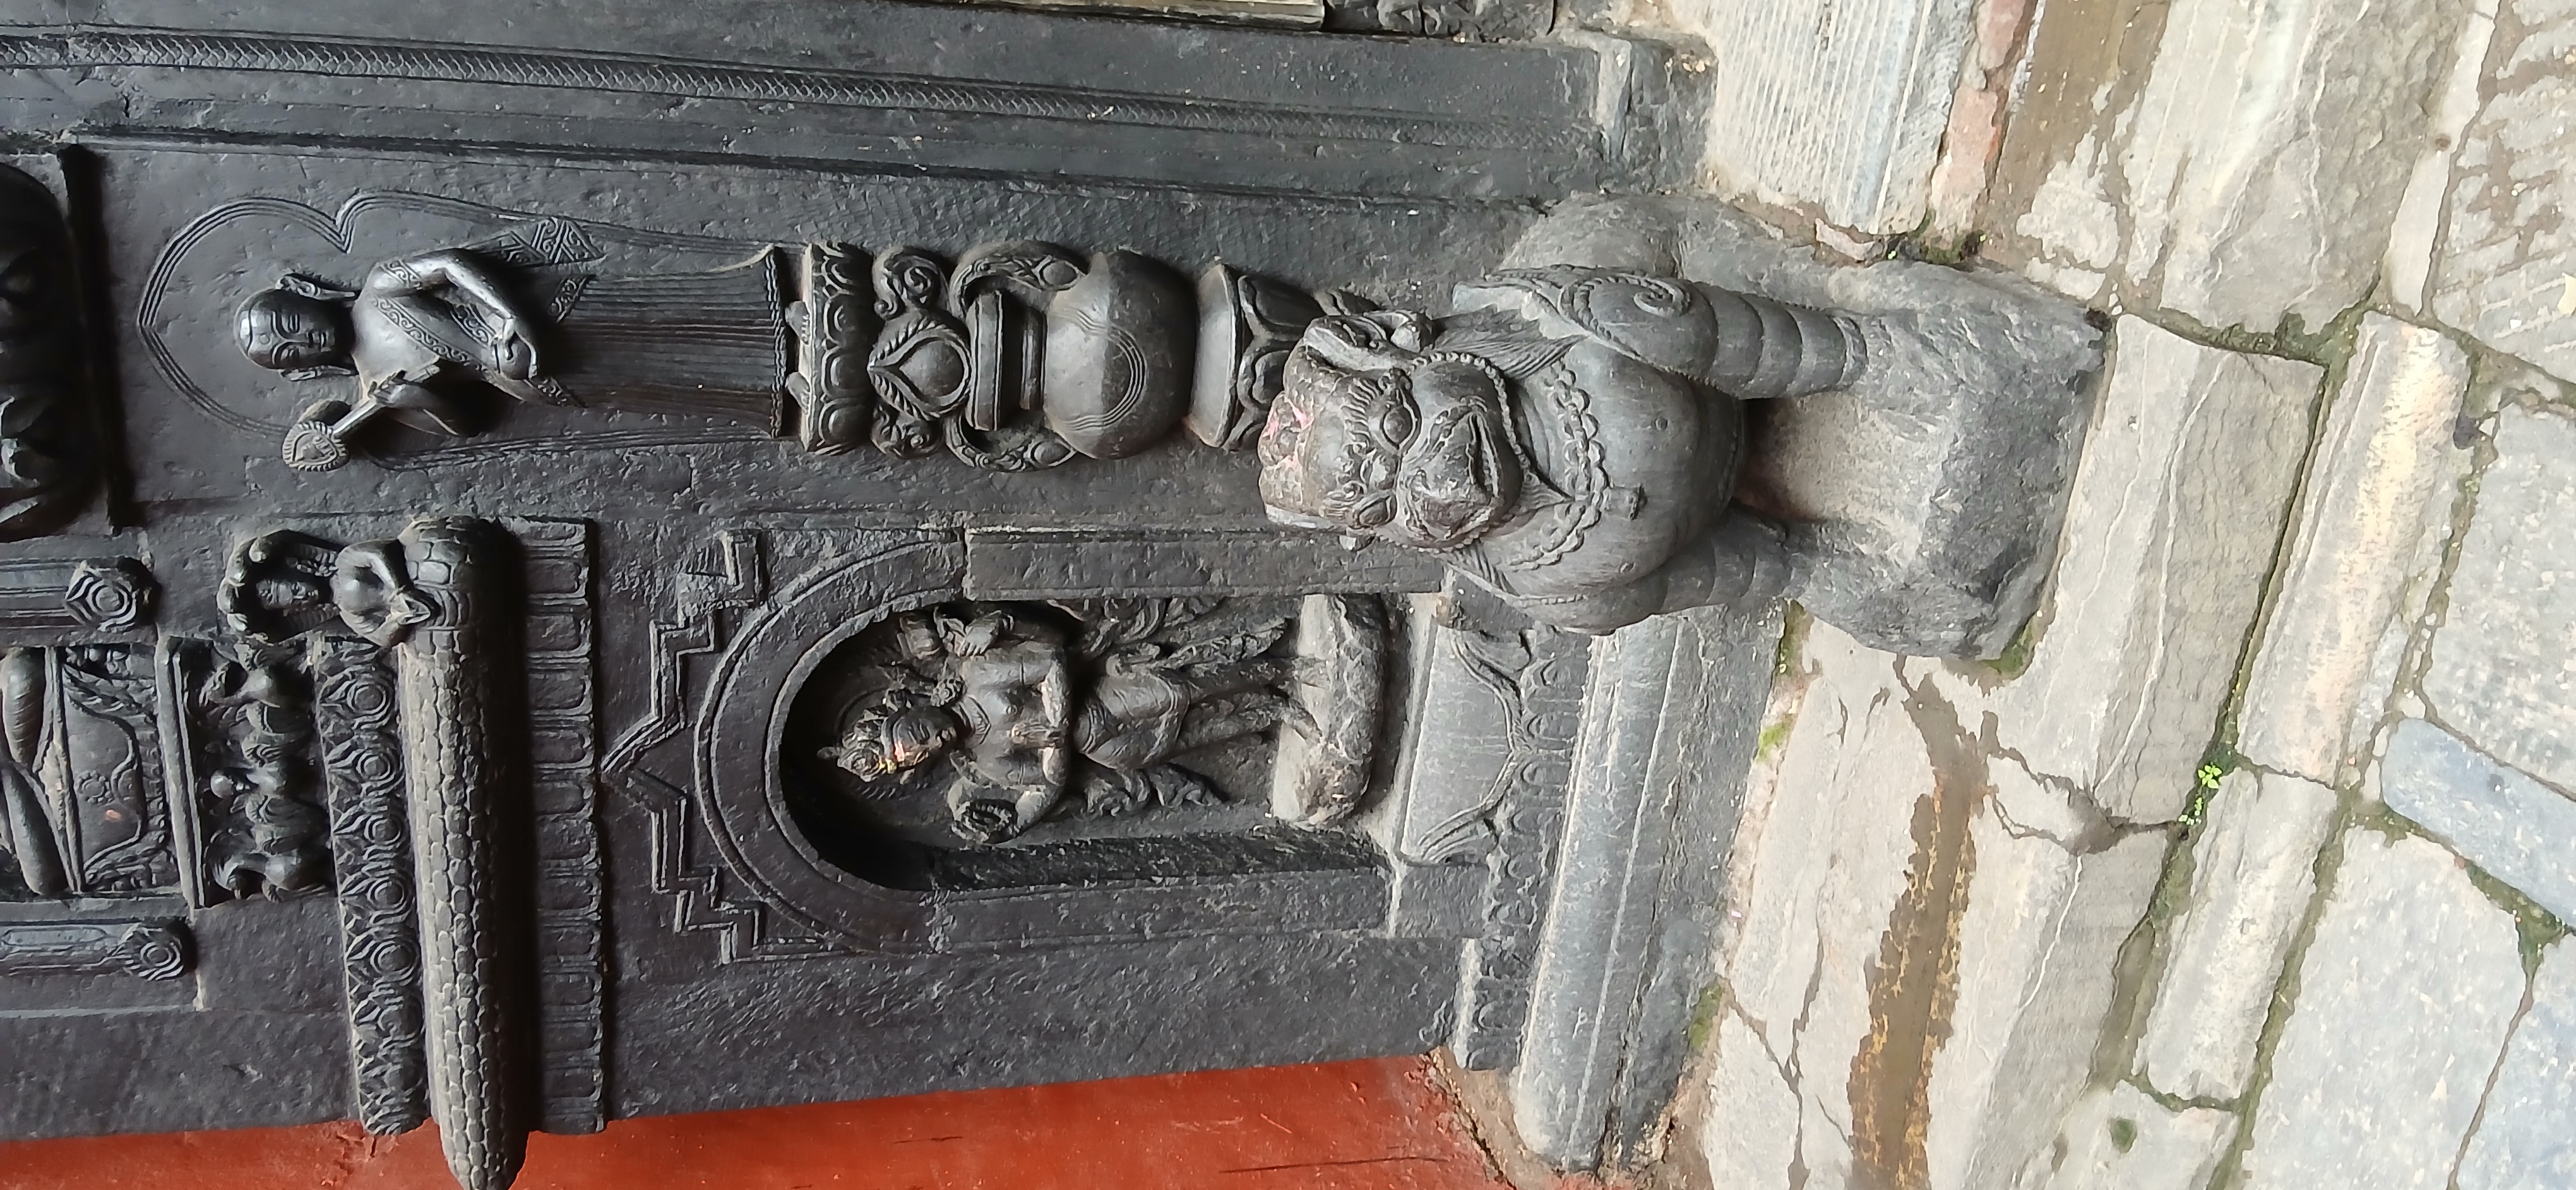
Heritage site: Hiranya_Varna_Mahavihar_Golden_Temple